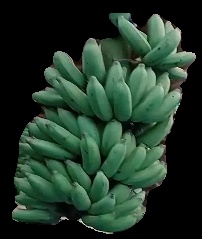
Variety: elakki-bale
Grade: grade1